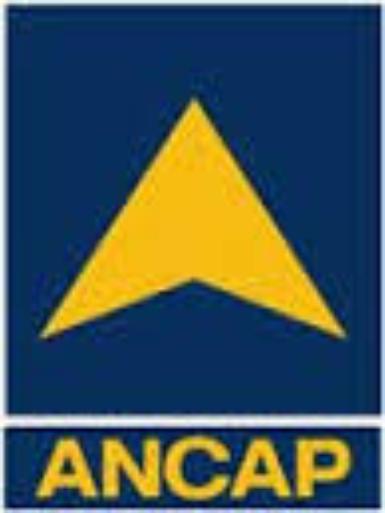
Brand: ANCAP-2
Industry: Transportation